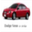
Label: automobile